Climate change in Senegal

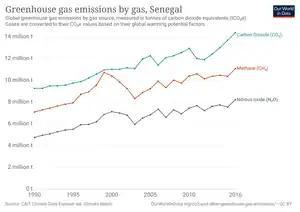
Senegal Greenhouse gas emission from 1990–2016

Climate change in Senegal will have wide reaching impacts on many aspects of life in Senegal. Climate change will cause an increase in average temperatures over west Africa by between 1.5 and 4 °C (3 °F and 7 °F) by mid-century, relative to 1986–2005. Projections of rainfall indicate an overall decrease in rainfall and an increase in intense mega-storm events over the Sahel. The sea level is expected to rise faster in West Africa than the global average. Although Senegal is currently not a major contributor to global greenhouse gas emissions, it is one of the countries most vulnerable to climate change.